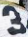
Number: 3